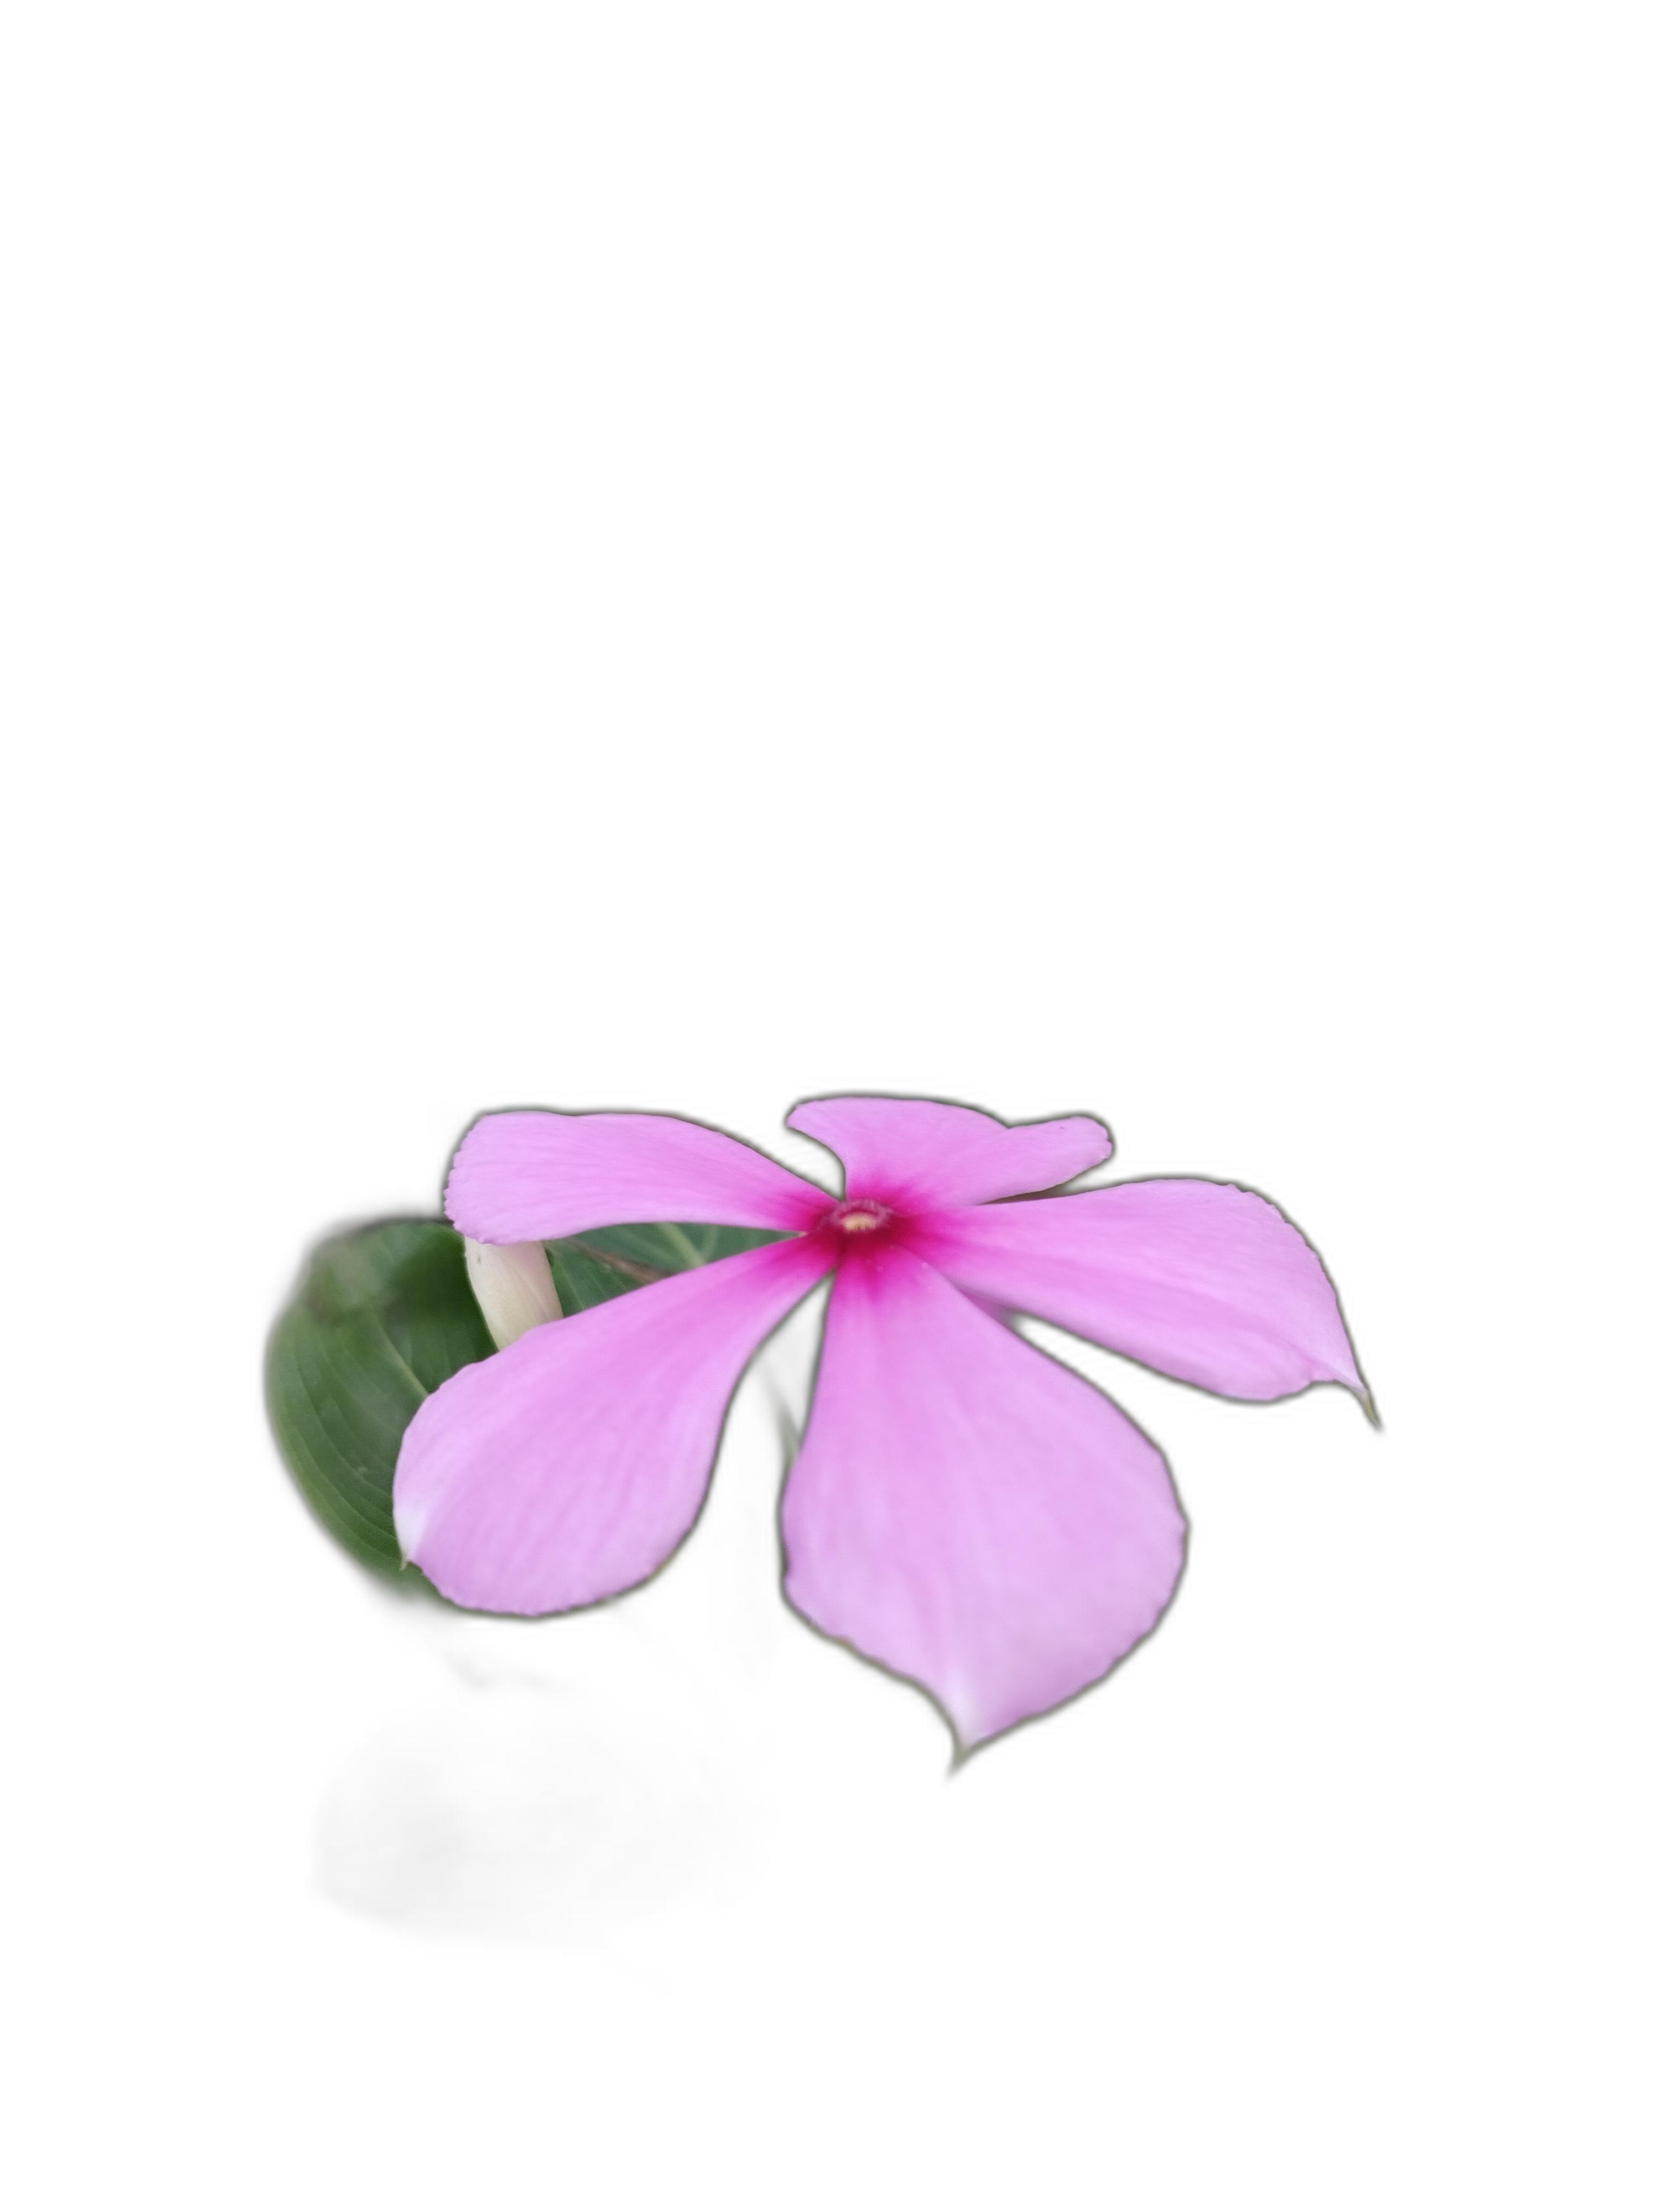
Label: Madagascar periwinkle